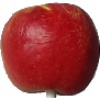
Label: red_yellow_apple